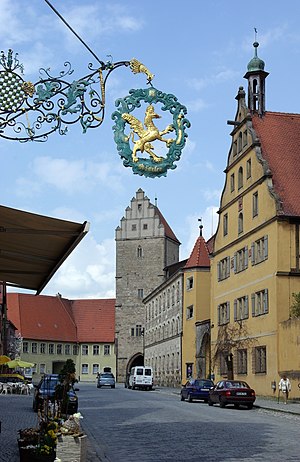
Dinkelsbühl
Doktor-Martin-Luther-Straße i den gamle bydel
Dinkelsbühl er en by i Landkreis Ansbach i i Regierungsbezirk Mittelfranken i den tyske delstat Bayern. Byen er på grund af sin velbevarede senmiddelalderlige bymidte og bymur, en betydningsfuld turistby på den Romantische Straße.